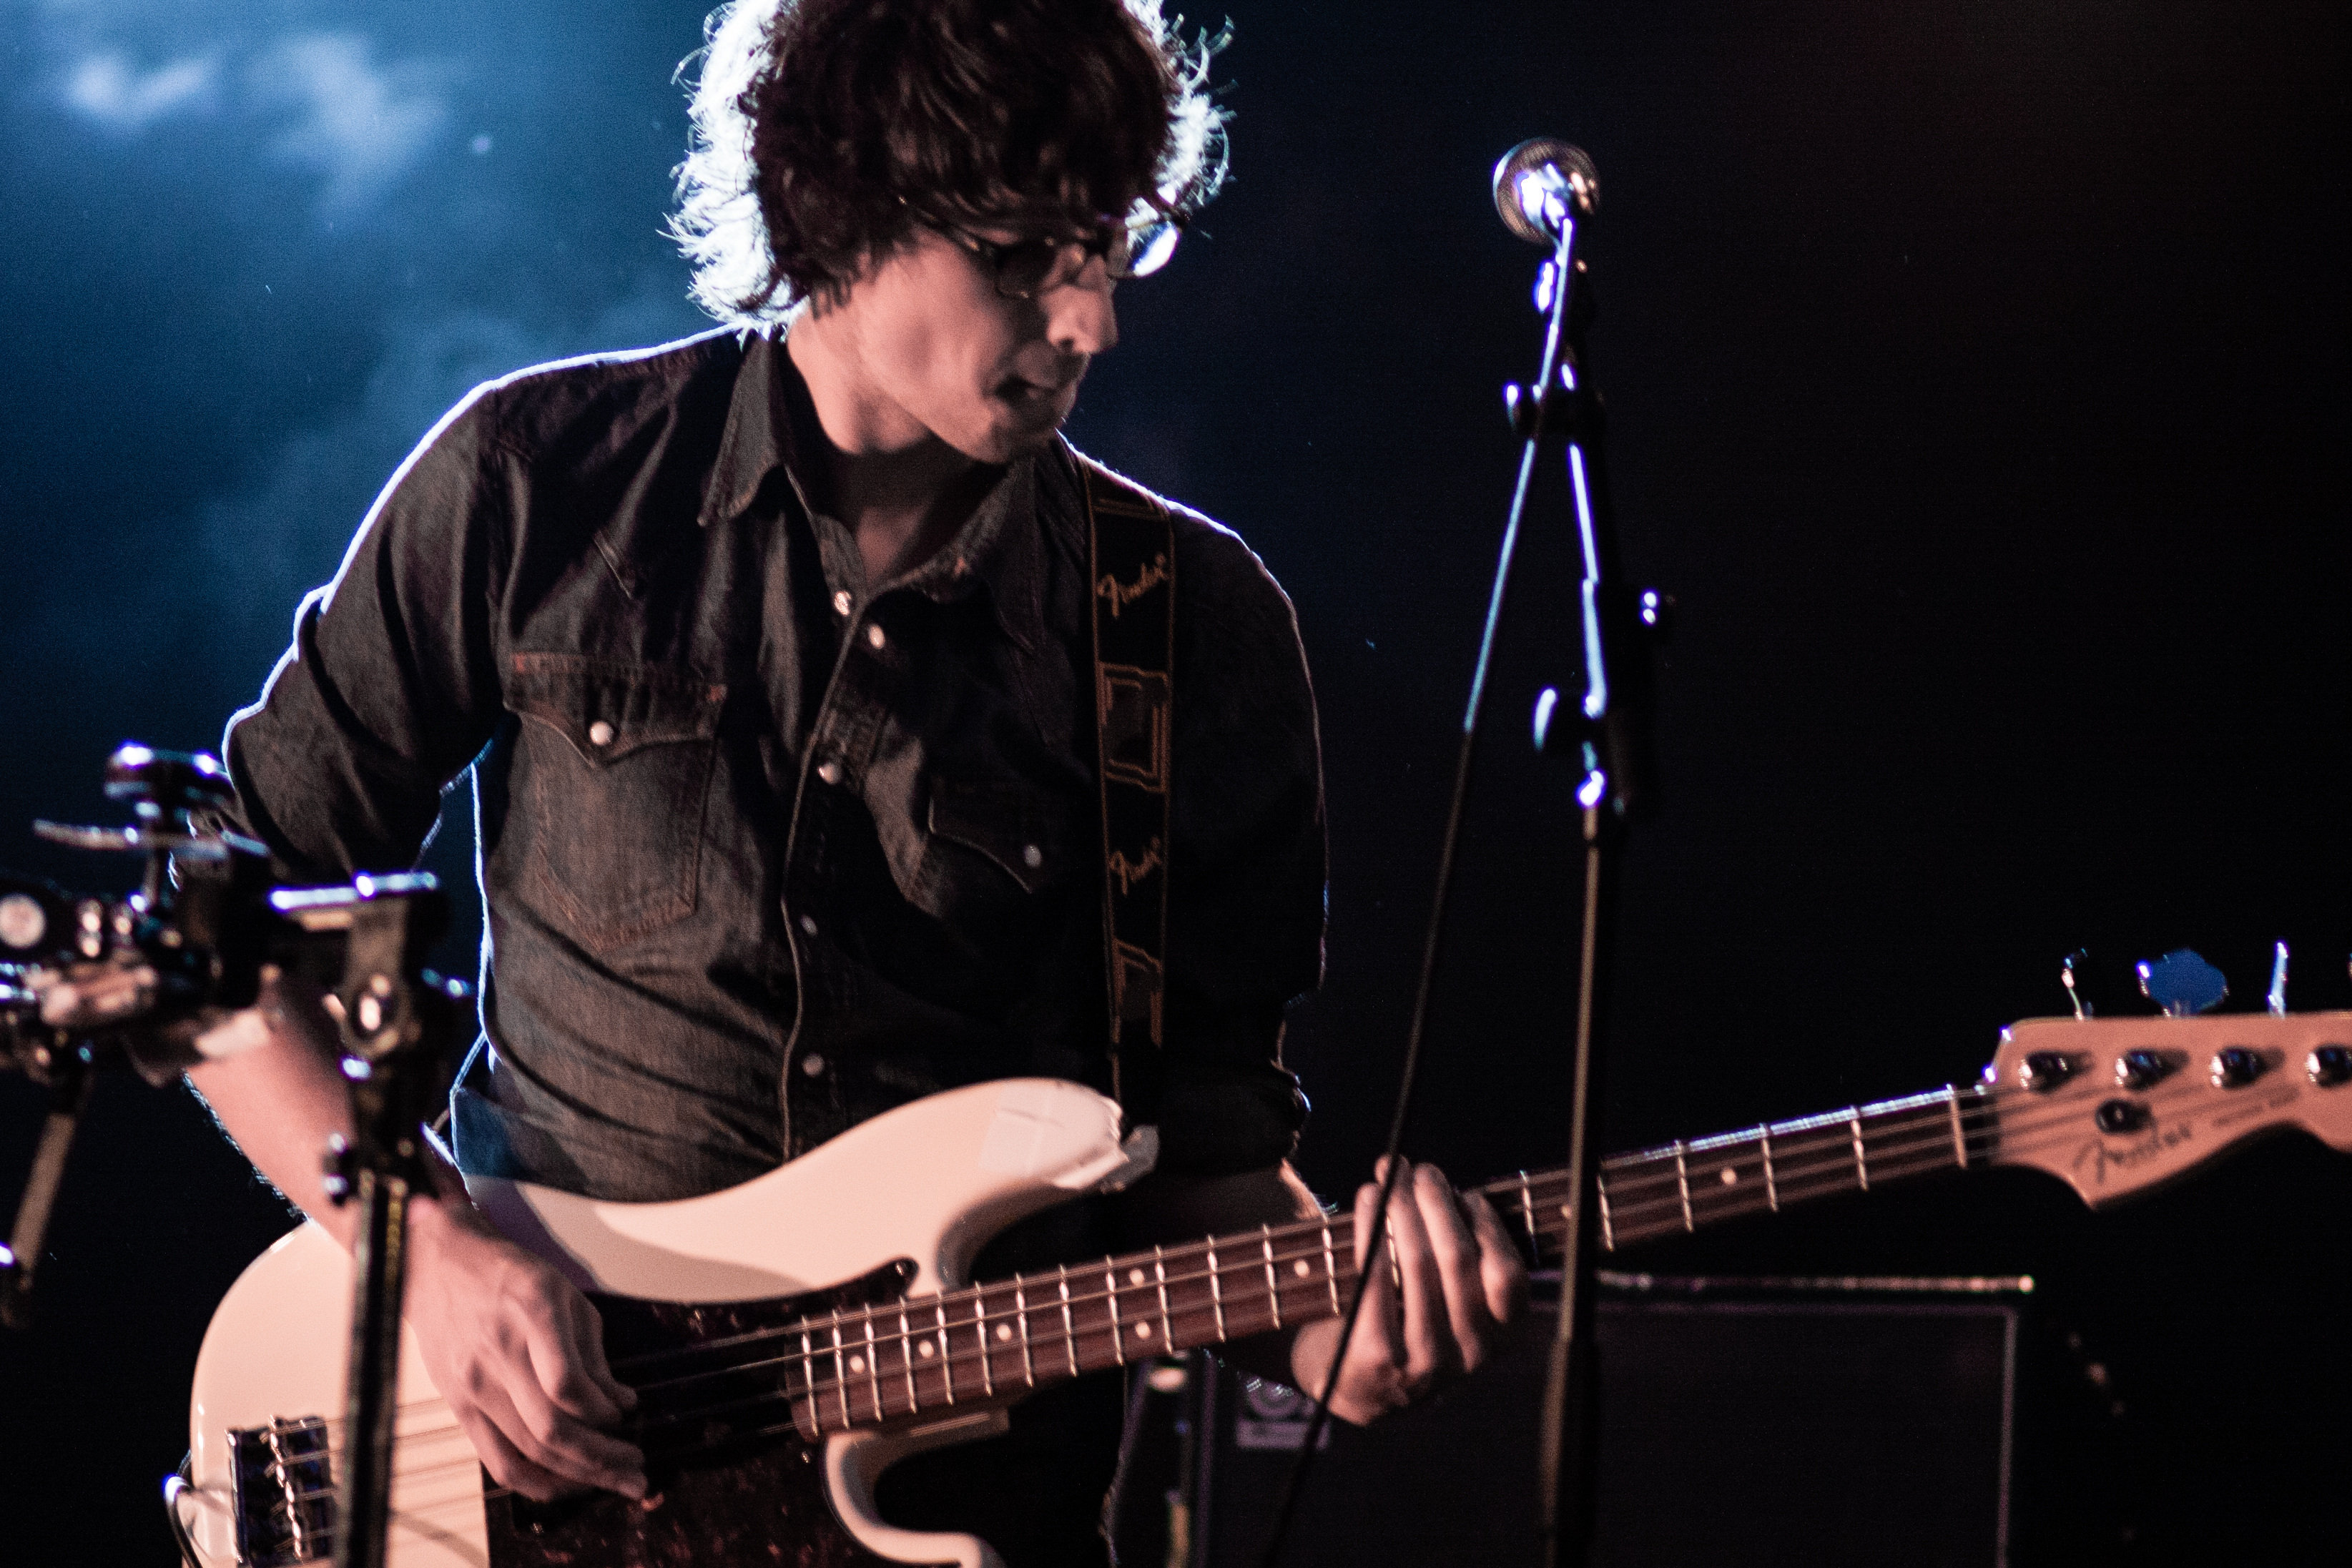
music, guitar, concert, live, musician, stage, brussels, bruxelles, 2012, fete, musique, saintgilles, dan, san, dansan, performance, bassist, singing, guitarist, drums, drummer, bass guitar, entertainment, performing arts, singer songwriter, rock concert, string instrument, social group, musical ensemble